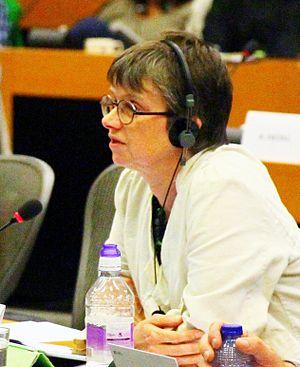
Cet article présente la liste des 73 députés européens du Royaume-Uni élus lors des élections européennes de 2014 au Royaume-Uni.